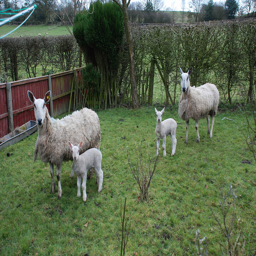
Two sheep in a backyard, each with one child
Sheep are standing in a yard two by two with parent and child.
Two adult and two baby sheep standing on the grass inside a small fenced in area.
Two adult and two baby sheep standing in a grassy field.
Four sheep are in a fenced in grass area.